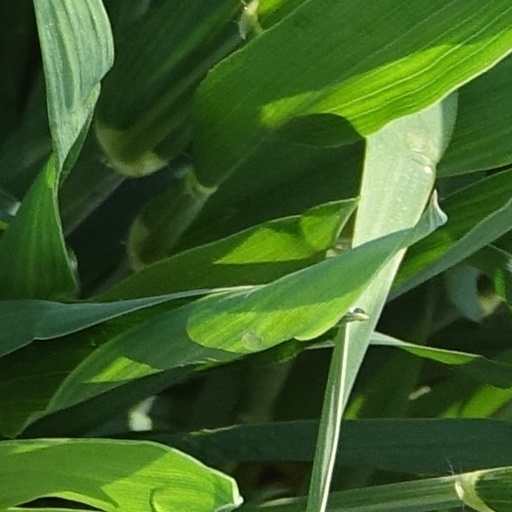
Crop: wheat